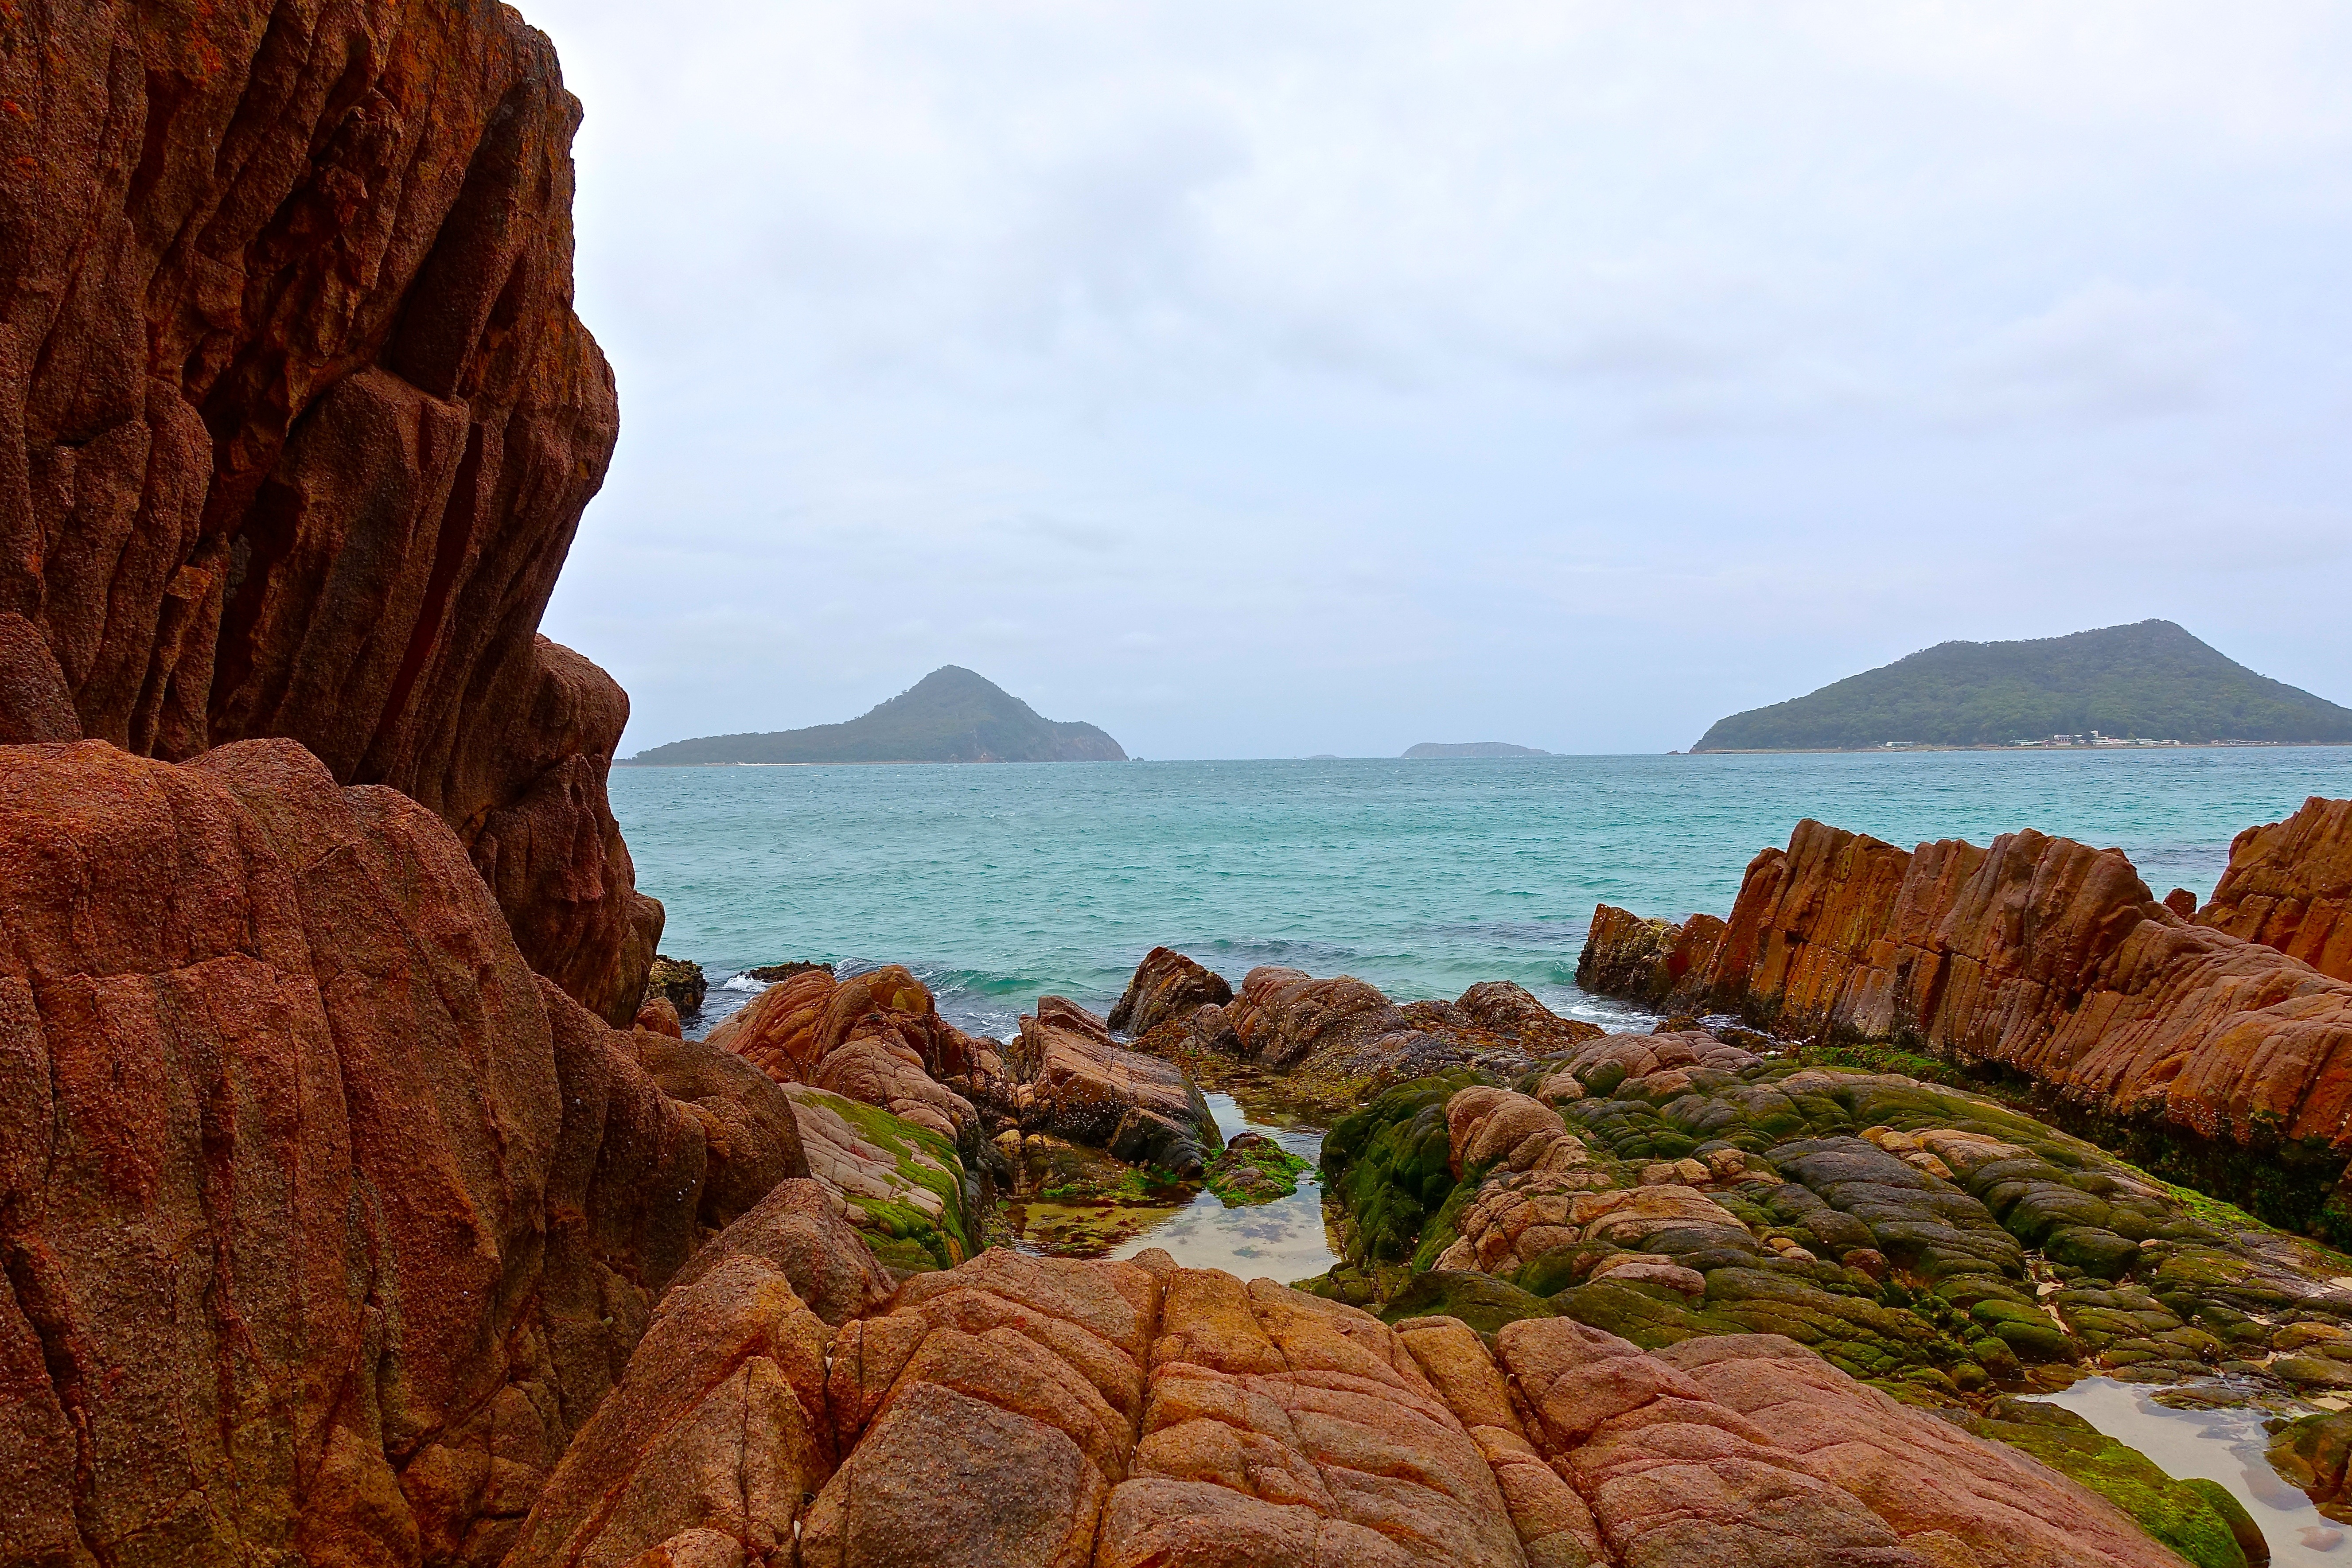
landscape, sea, coast, rock, ocean, shore, coastal, coastline, shoreline, formation, cliff, arch, seascape, scenery, bay, rocky, stack, terrain, material, rocks, geology, vista, islands, cape, wadi, landform, natural arch, nelson bay, geographical feature